Francis Smerecki

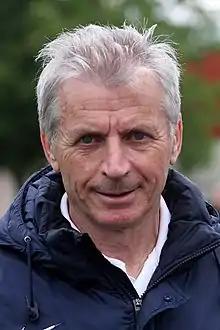
Smerecki in 2013

Francis Smerecki (25 July 1949 – 7 June 2018) was a French football player and manager. He was of Polish descent.